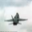
Label: airplane